Hark, Hark! The Dogs Do Bark

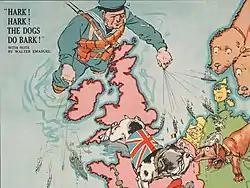
Detail from a 1914 cartoon map

In both England and the United States, the rhyme became so familiar that authors often alluded to it, either in its entirety or to just its first line.